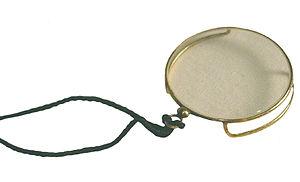
Arsène Lupin est un personnage de fiction français créé par Maurice Leblanc. Ce gentleman cambrioleur est particulièrement connu pour son talent à user de déguisements et changer d'identité pour commettre ses délits.
Un monocle est un unique verre de lunette circulaire entouré d'une bague ou non cerclé, maintenu par simple pression entre l'arcade sourcilière et le haut de la pommette. Il est souvent associé à une chaîne reliée aux habits du porteur permettant de ne pas le perdre et de le ranger dans une poche ; il sert à corriger les problèmes de vue, mais est aujourd'hui obsolète. L'antiquaire Philipp von Stosch porta un monocle à Rome dans les années 1720, afin de pouvoir examiner de près les gravures et les inscriptions, mais le monocle n'est apparu en tant qu'attribut des gentlemen qu'à partir du XIXᵉ siècle. Il fut introduit dans la mode à travers la lorgnette des dandys des années 1790.